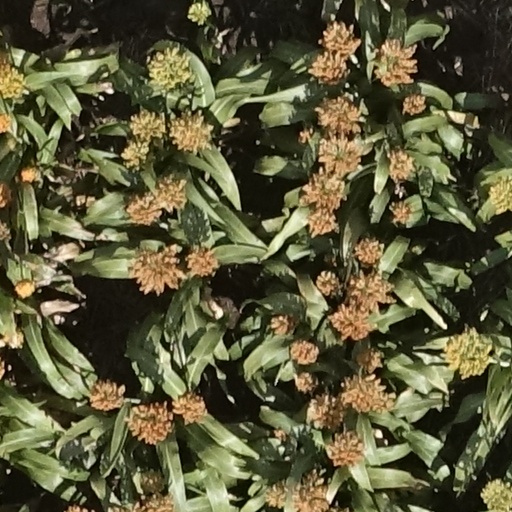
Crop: sorghum